Juhi Chawla

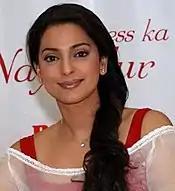

Having taken a one-year break from film work, Chawla started appearing in independent and art films, and her work included critically acclaimed films "Jhankaar Beats", "3 Deewarein" (both 2003), "7½ Phere" and "My Brother Nikhil" (both 2005), and "Bas Ek Pal" (2006). "Jhankaar Beats", a musical comedy and a tribute to music director R. D. Burman, saw her play the wife of an aspiring musician. She won a Star Screen Award for Best Supporting Actress for "3 Deewarein", which earned her positive reviews. Director Kukunoor wrote the film with Chawla in mind, aspiring to change her image. Robert Koehler of "Variety" wrote, "Chawla gradually settles into a role that contains at least three different character layers to it." Chawla said "3 Deewarein" was a mould-breaking film in her career, and spoke of the revealing experience in making non-mainstream films which require a more realistic approach to acting and minimal use of make-up. She acted opposite Gurdas Mann in the Punjabi-language feature "Des Hoyaa Pardes" (2004) which was warmly received. She said she chose the part because upon reading the script, she identified a "tremendous scope for performance". The film won the National Film Award for Best Feature Film in Punjabi.